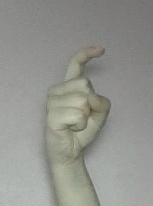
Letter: ra